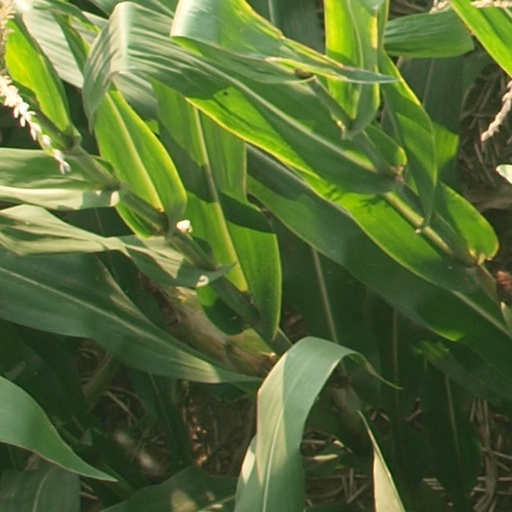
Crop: maize; corn